John Bryant Lane

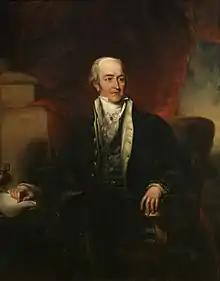
Portrait of Lord de Dunstanville, his patron, by John Bryant Lane

In 1817, his patron sent Lane to Rome, where he remained for ten years, engaged on a gigantic picture, "The Vision of Joseph", which he refused to show during progress. At last he completed it, and exhibited it at Rome. As it was offensive to the papal authorities, they expelled the artist and his picture from the papal dominions.